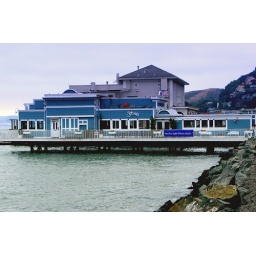
Scoma's Sausalito is situated on the water in historic landmark building overlooking San Francisco Bay.